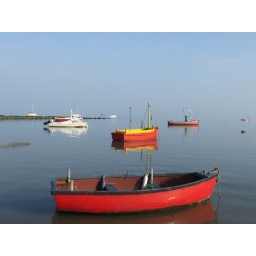
Fishing boats in the water at high tide.